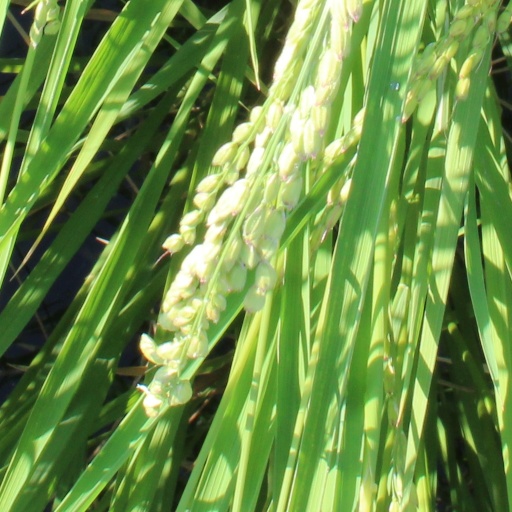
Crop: rice